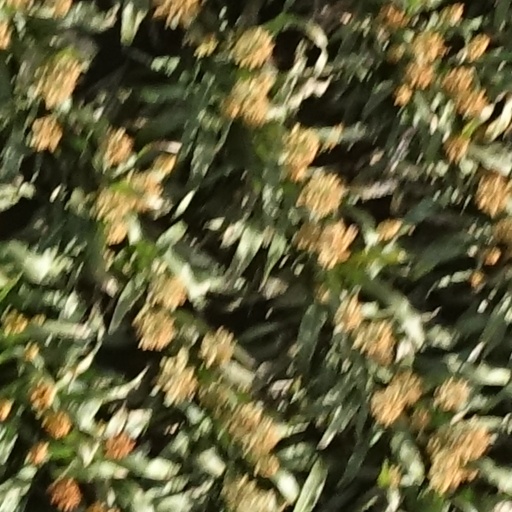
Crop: sorghum